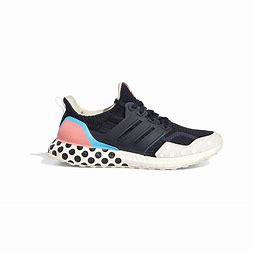
Brand: Adidas
Model: Ultraboost 5 DNA